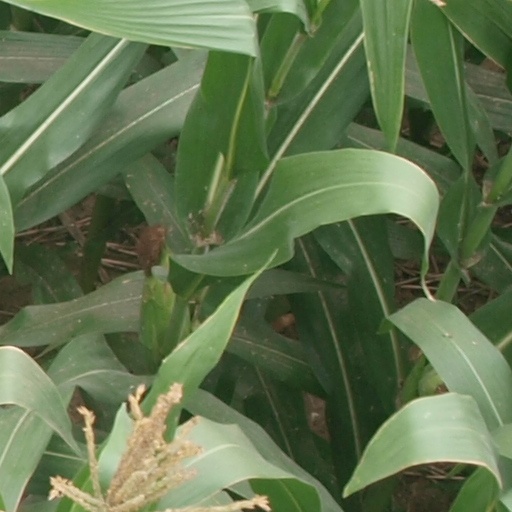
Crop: maize; corn